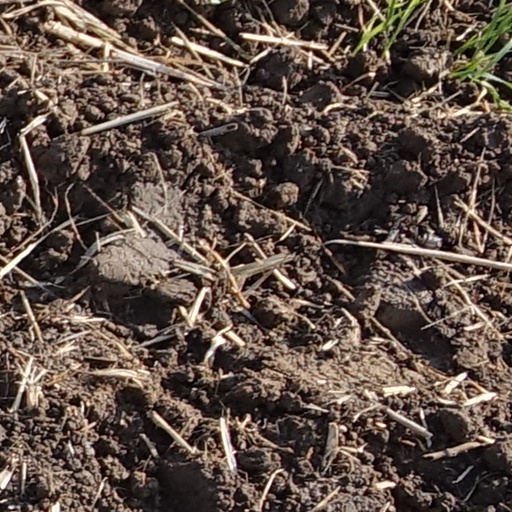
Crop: wheat